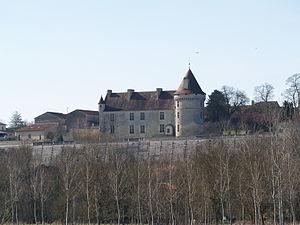
Chateau de Bayers en Charente
Le château de Bayers domine la Charente. Il est situé dans le village de Bayers.
Bayers est une ancienne commune du Sud-Ouest de la France, située dans le département de la Charente. Depuis le 1ᵉʳ janvier 2017, elle est intégrée à la commune nouvelle d'Aunac-sur-Charente.